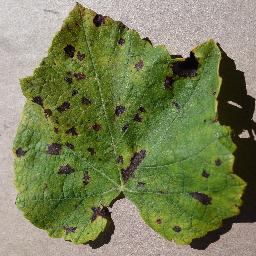
Label: Grape___Leaf_blight_(Isariopsis_Leaf_Spot)